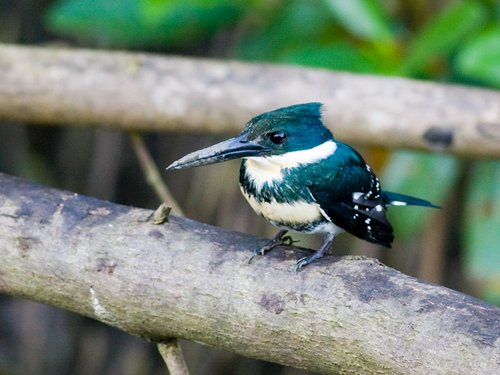
with an enormous beak compared to its size, this bird is black and white featuring a swooped crown.
this bird has a disproportionately long bill and a blue-green crown and back that is interrupted by its white throat.
a small blue, black and white bird with a long pointed beak and white throat and belly.
a small bird with a very short, round body and really long pointed bill.
the bill and throat are very noticeable since they are very long!
a small egg-shaped bird with a proportionally very long beak, it has bands of green and white running horizontally around its body and white spots on its black wings.
this black and white bird has a flat head and a very large beak.
small black and white bird with a long black beak.
this bird has an enormous black bill, a white ringed neck, and white striped belly.
a small bird with a black crown and long black beak.
Species: Green Kingfisher